René Victor Pilhes

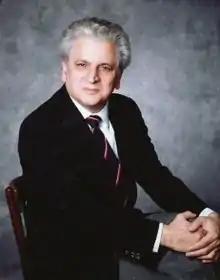
Rene Pilhes in 1985

Pilhes began working as an advertising executive at Air France and then at Publicis as creative director and executive board member, before devoting himself entirely to literature where he views society as a moralist.